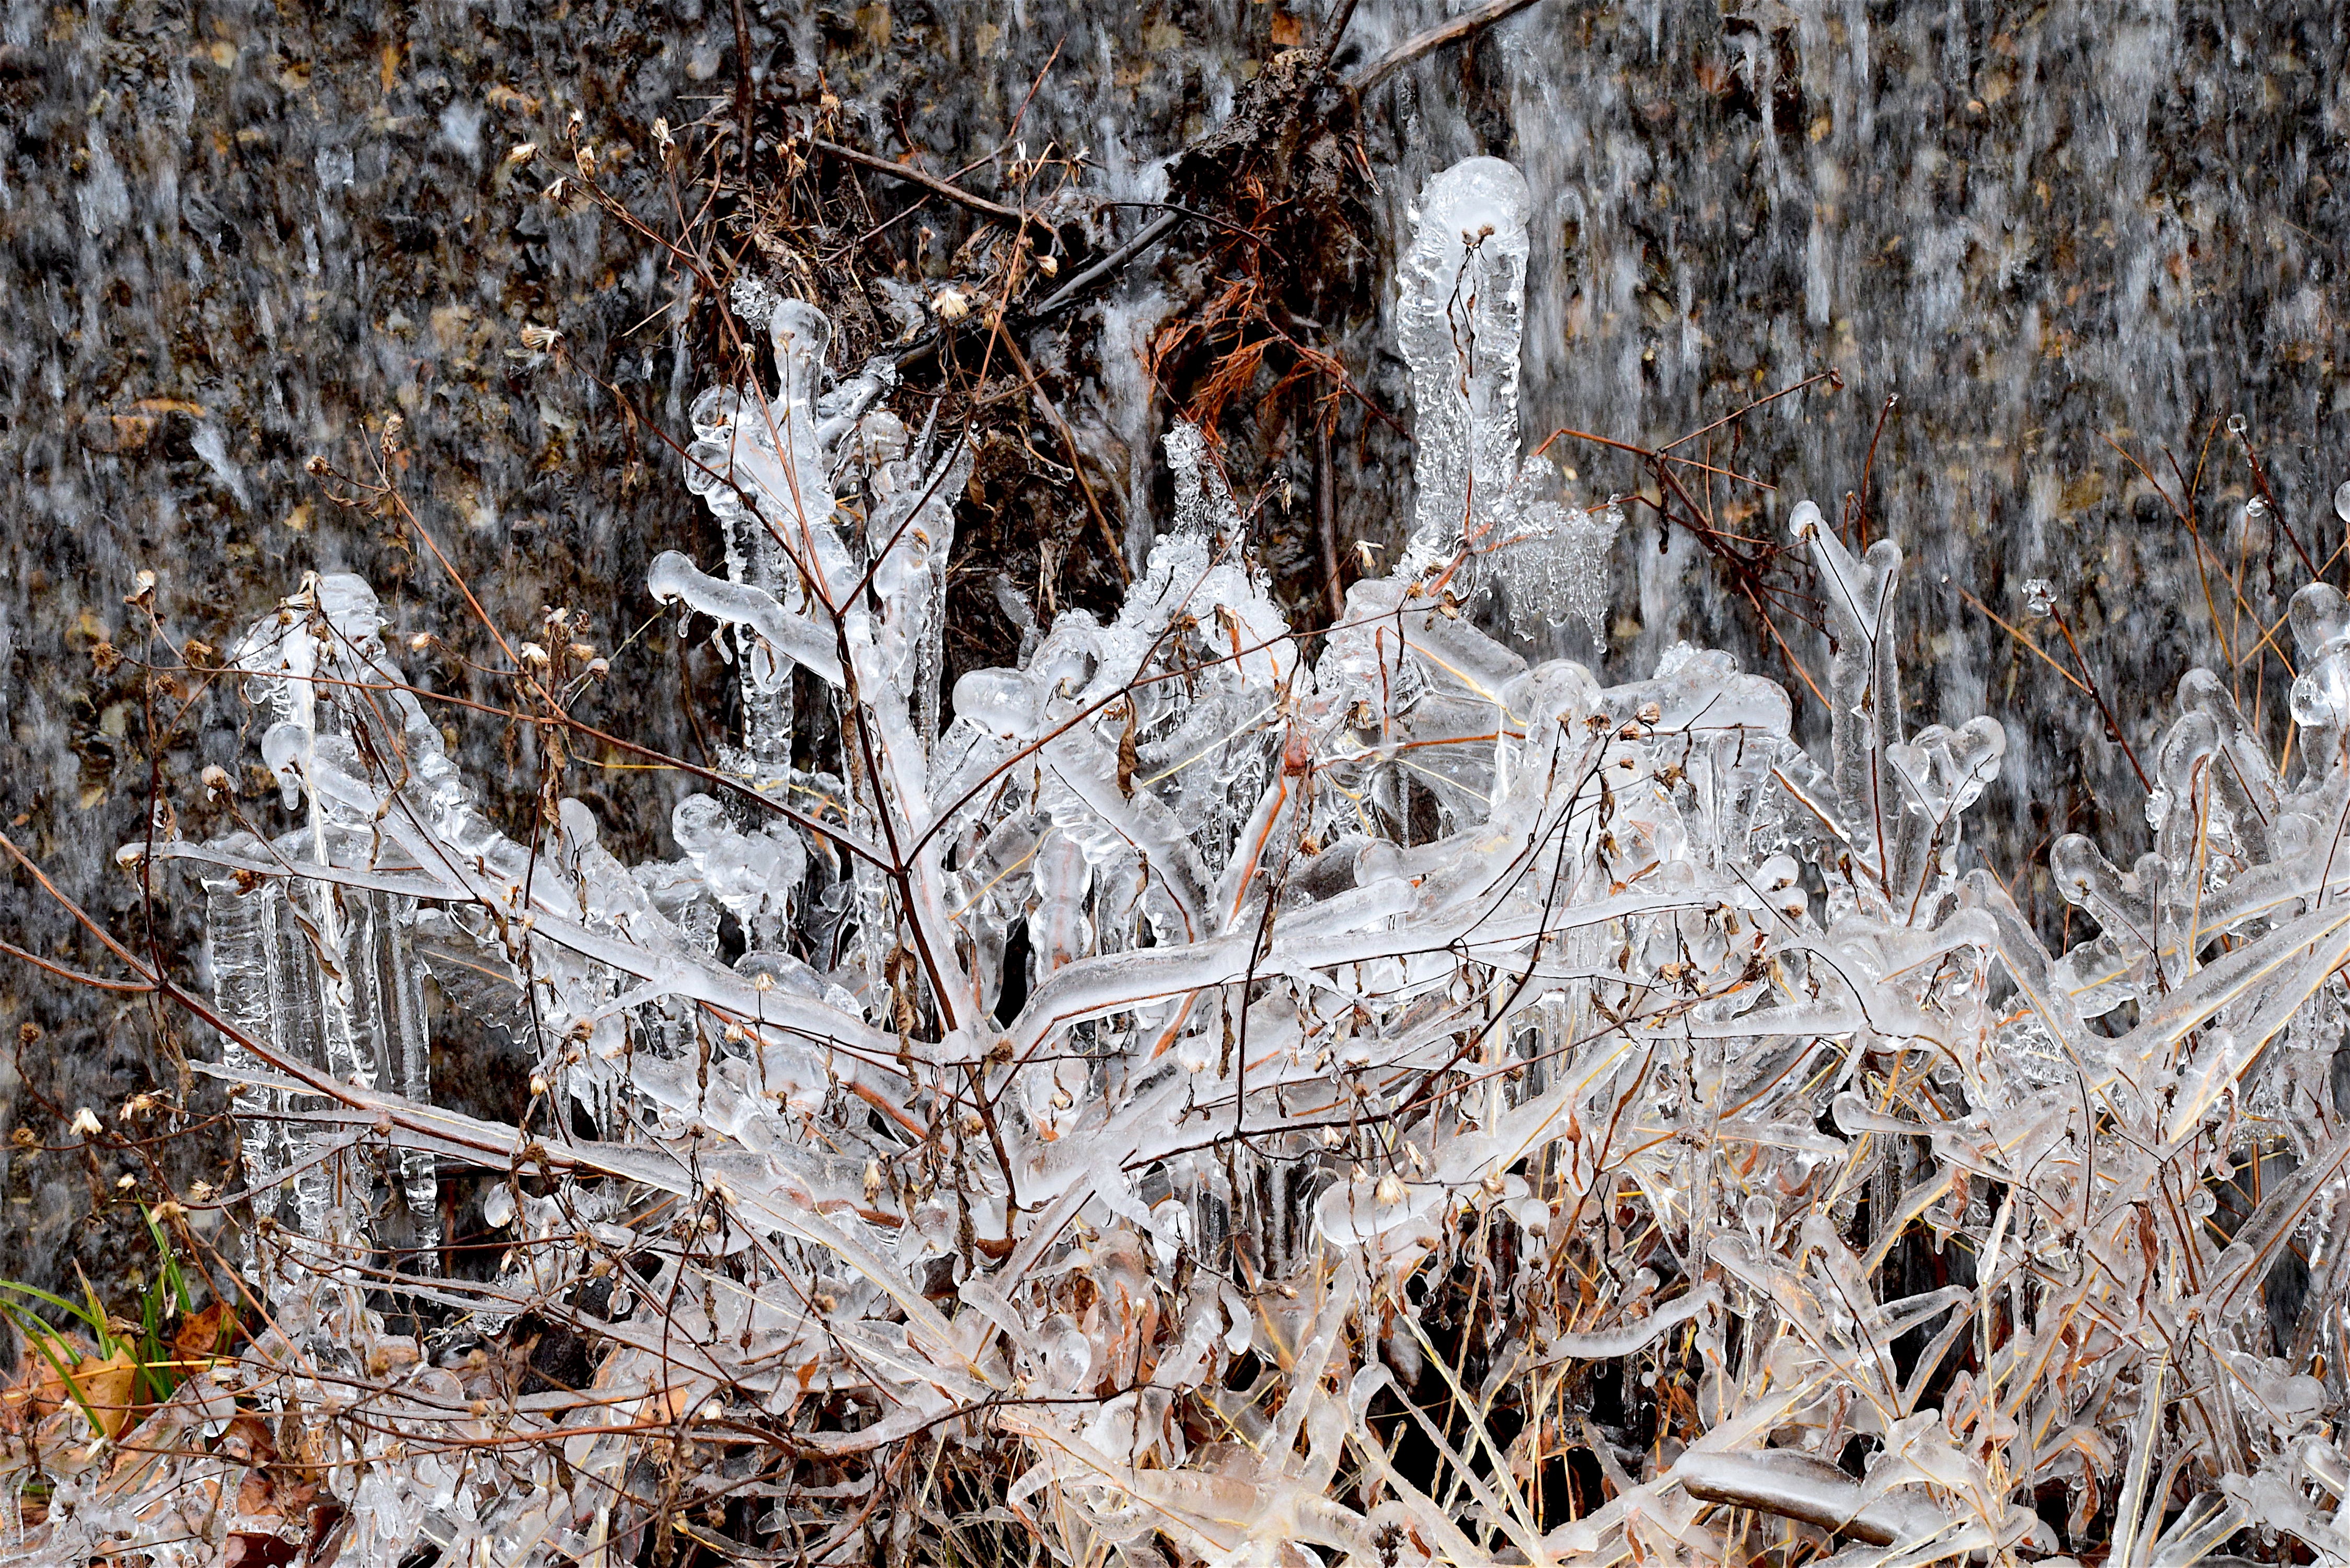
tree, water, nature, branch, snow, cold, winter, white, texture, leaf, frost, ice, macro, natural, autumn, weather, season, icicle, freezing, crystals